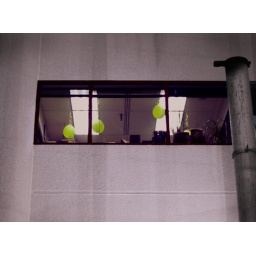
Random balloons in an office building at City place. I wonder why they're there...